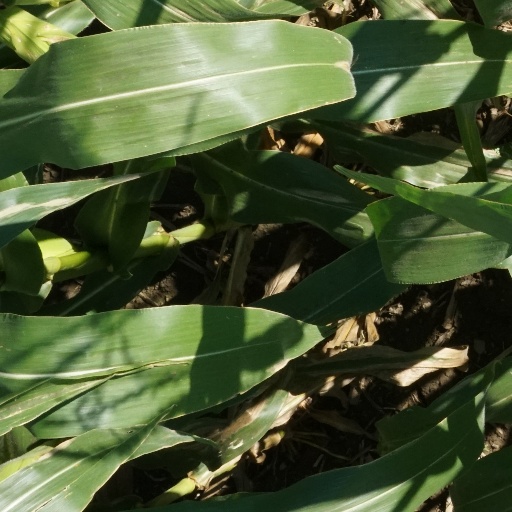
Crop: maize; corn